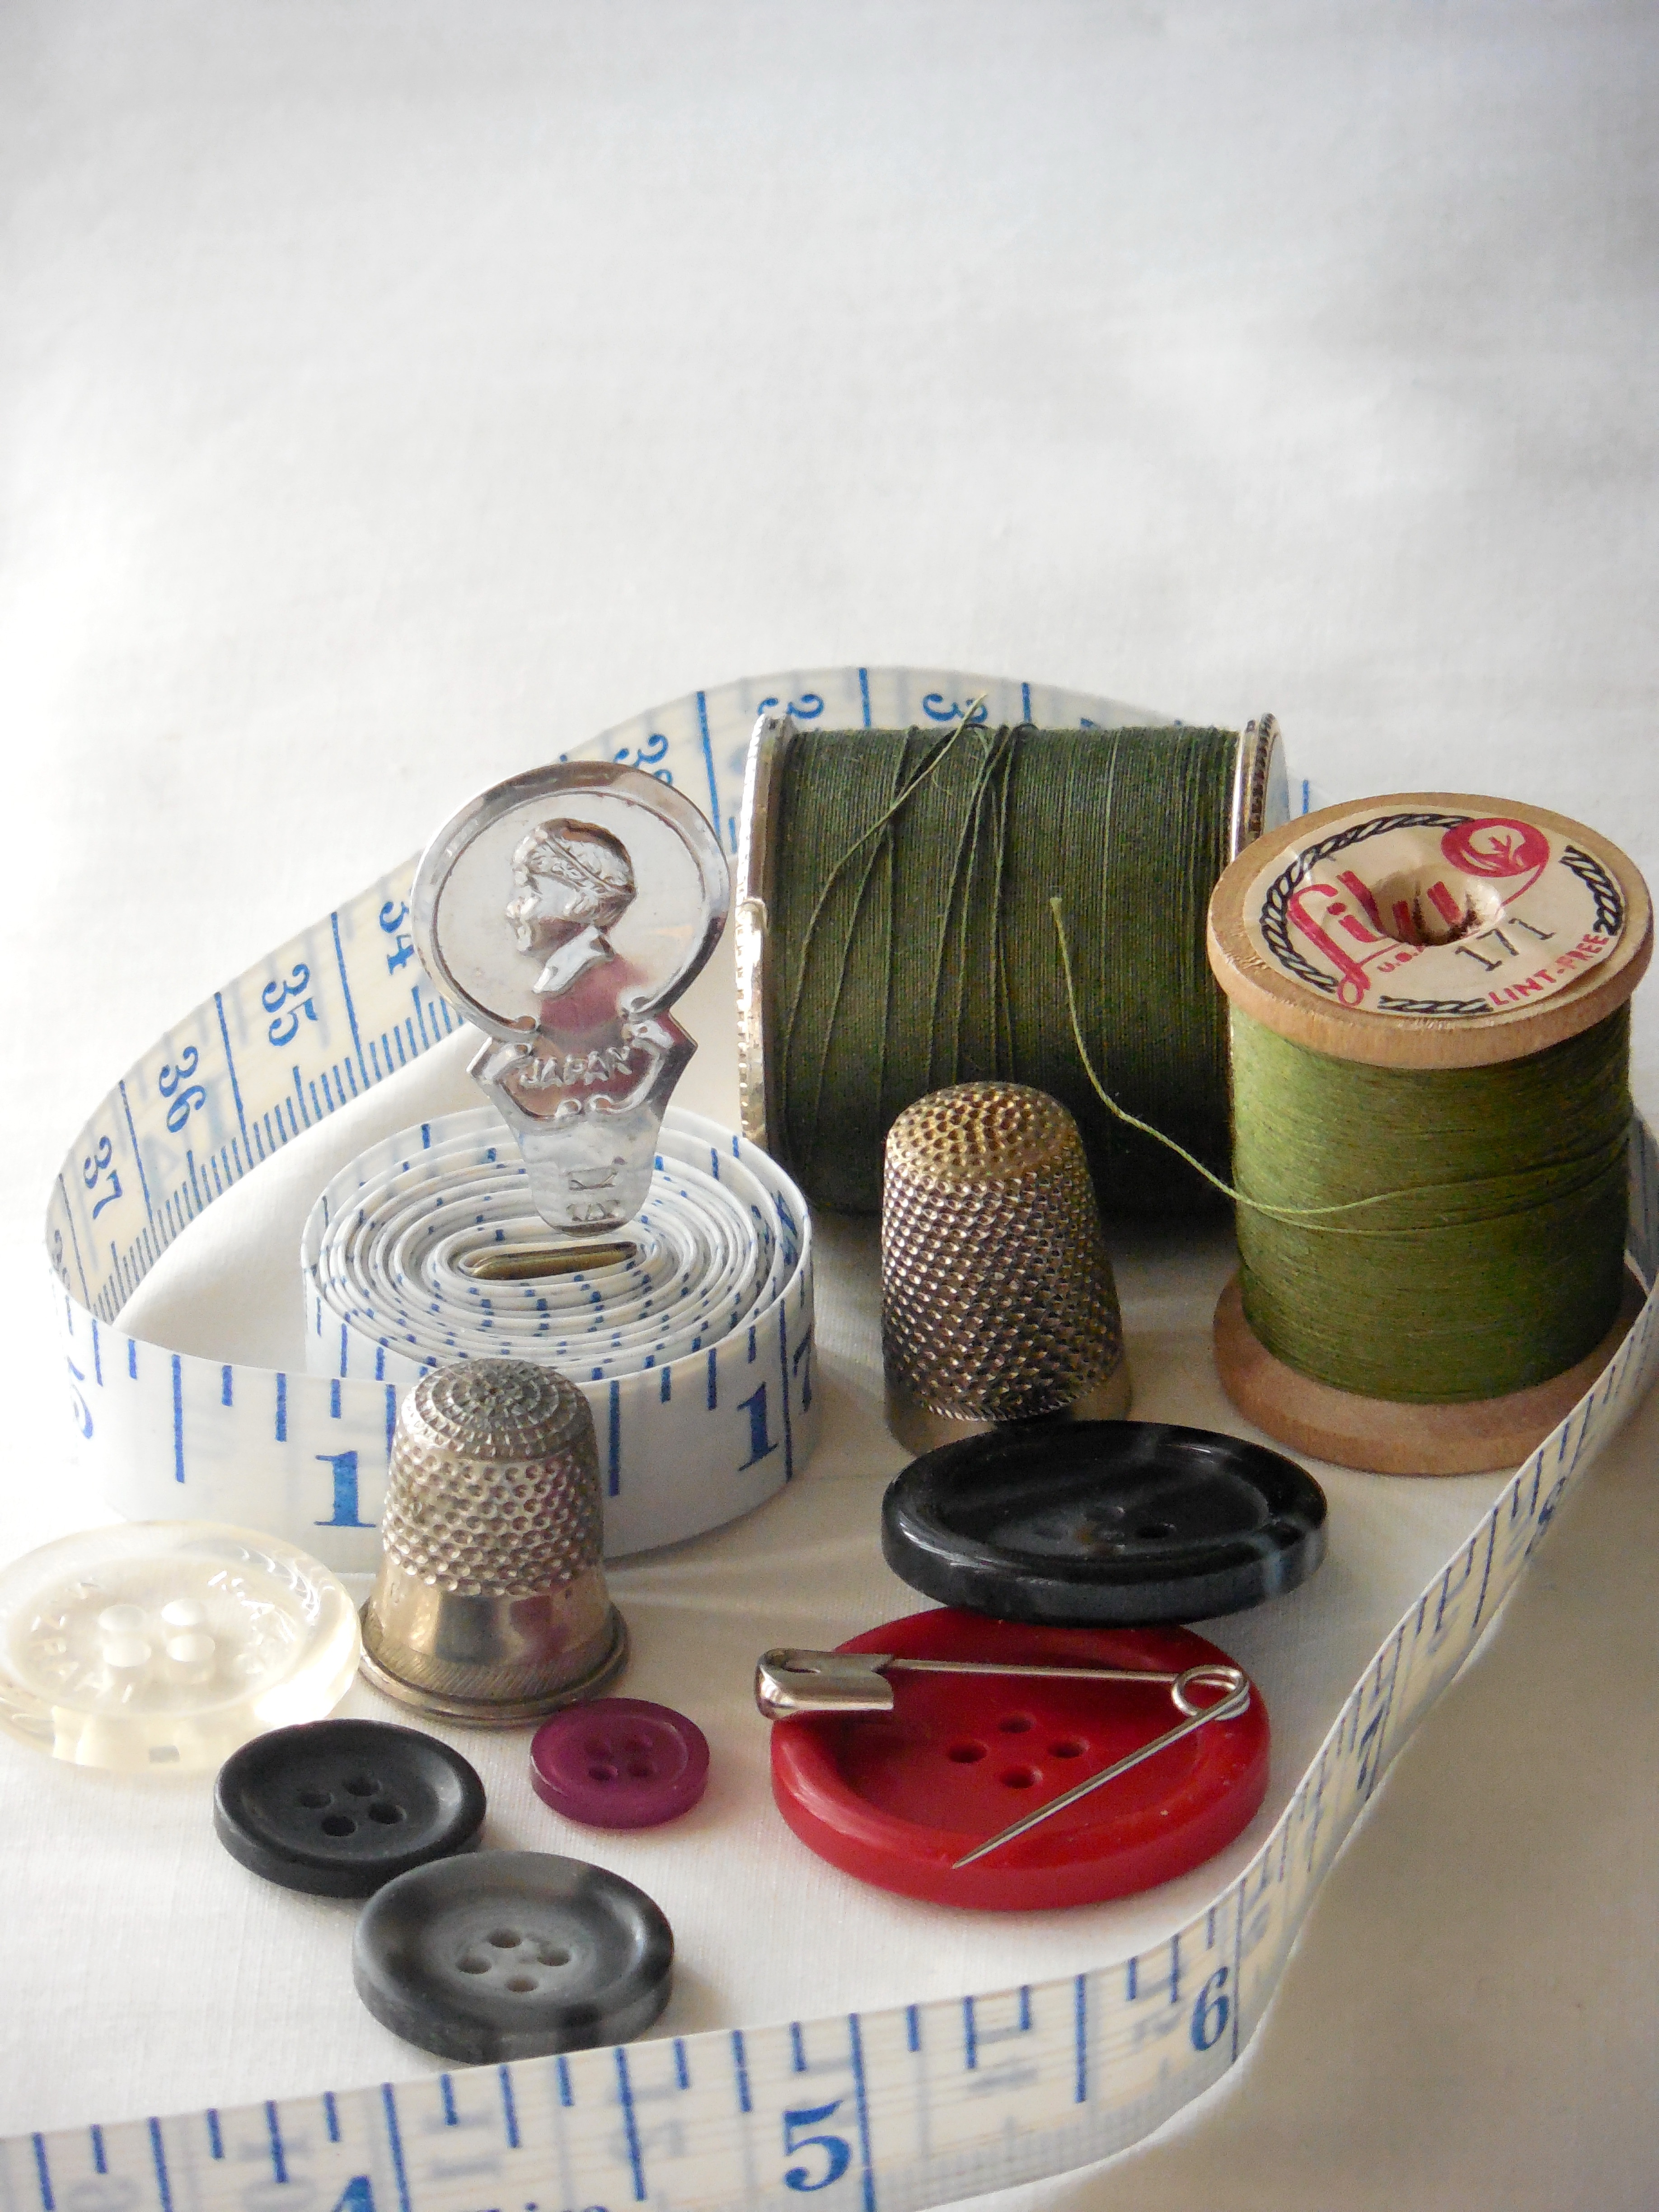
needle, white, green, collection, money, fashion, blue, craft, black, homemade, material, button, fabric, sewing, spool, thread, sew, tailor, textile, art, pin, design, tools, handmade, dressmaking, stitch, thimble, embroidery, tailoring, tin can, needlework, notions